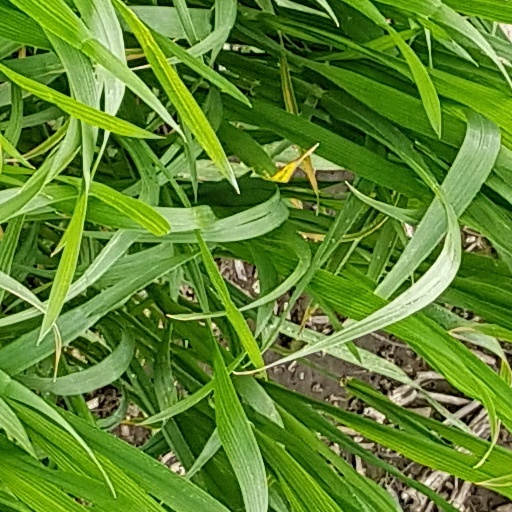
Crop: wheat